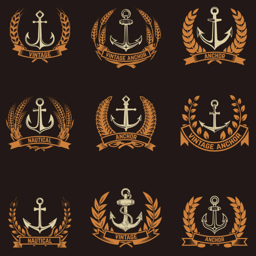
set of the emblems with anchors and wreaths in golden style .